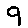
Label: 9